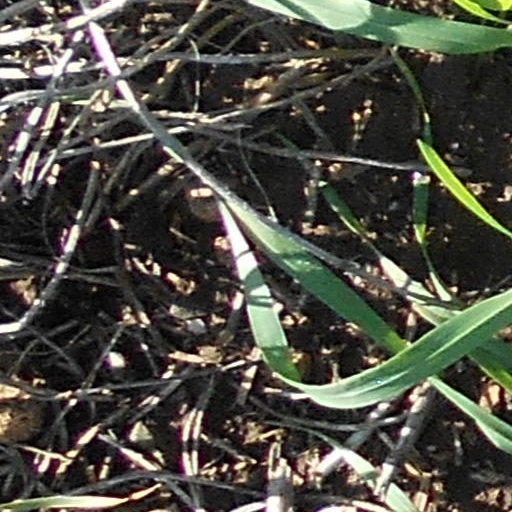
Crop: wheat